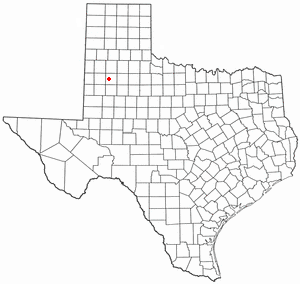
Reese Center est une communauté non incorporée du Comté de Lubbock au Texas.